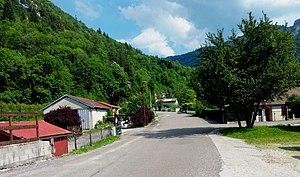
Le lieu-dit Montbrillant à Villard-Saint-Sauveur, Jura, France.
Villard-Saint-Sauveur est une commune française située dans le département du Jura en région Bourgogne-Franche-Comté.